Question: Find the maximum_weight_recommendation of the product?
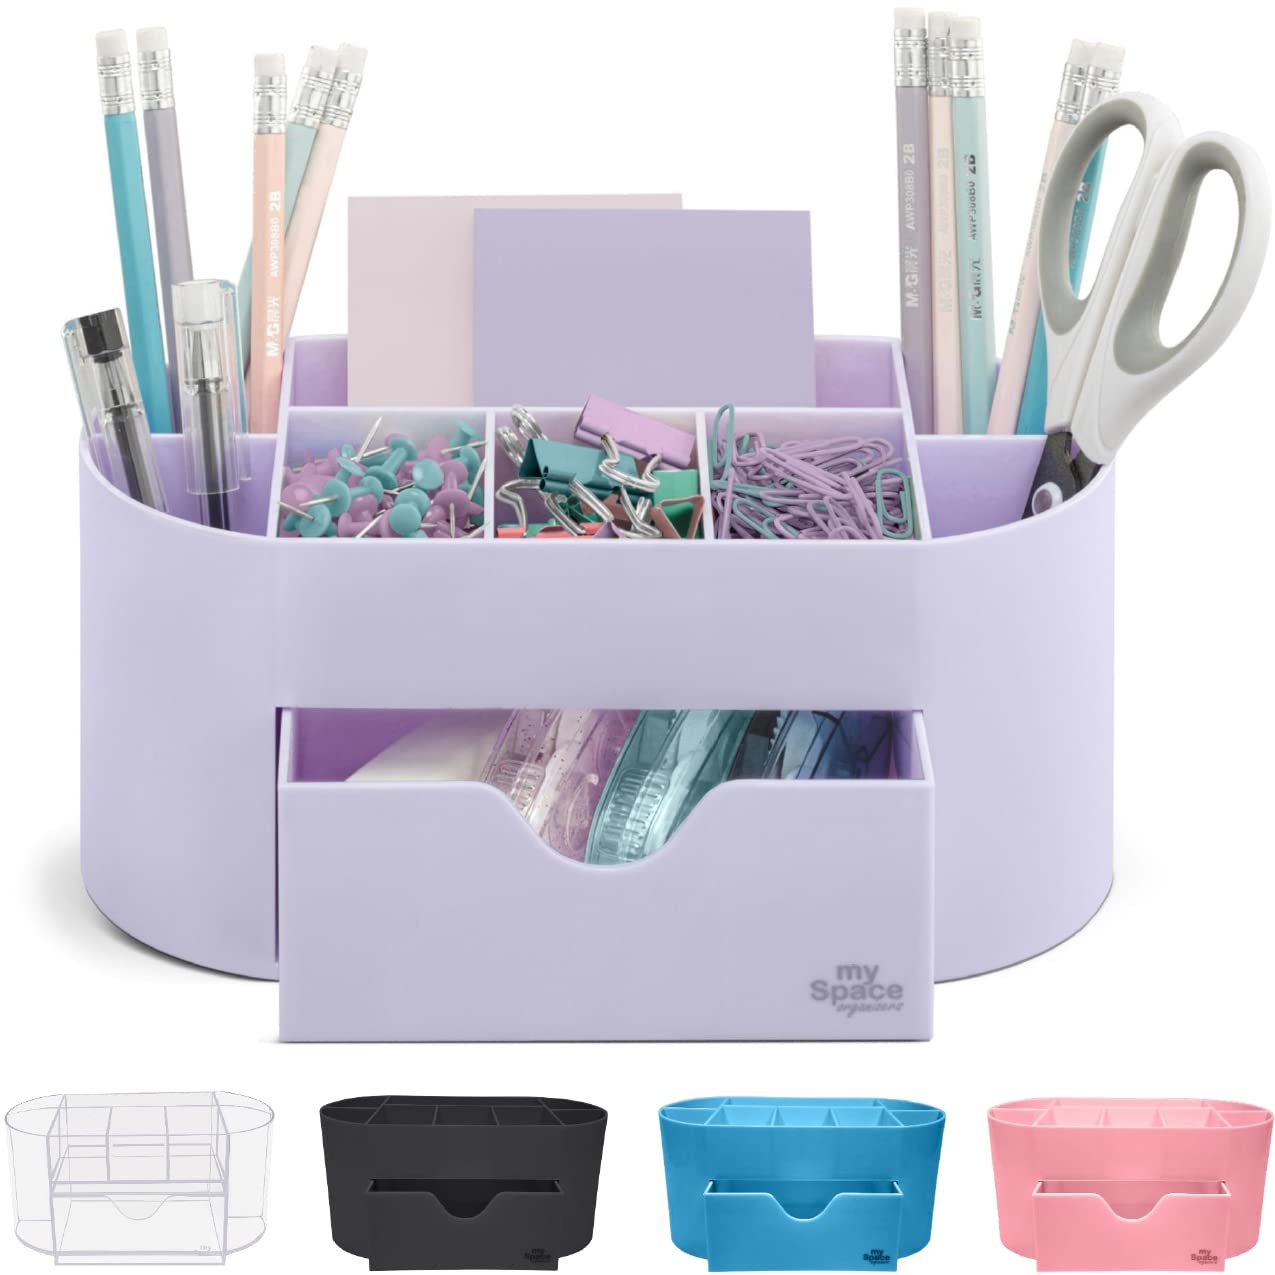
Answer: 30880.0 gram